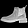
Label: Ankle boot